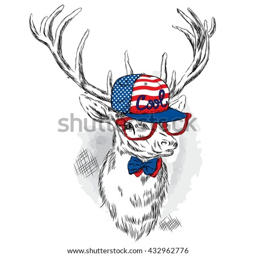
beautiful deer in the cap , glasses and tie .